Louis-Joseph Lebret

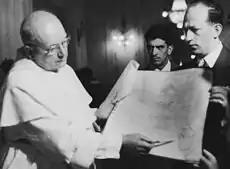
Lebret in Colombia

Louis-Joseph Lebret (June 26, 1897–July 20, 1966) was a French Dominican social scientist and philosopher and pioneer of development ethics, who sought to "put the economy at the service of man" and advanced the notion of the "human economy".